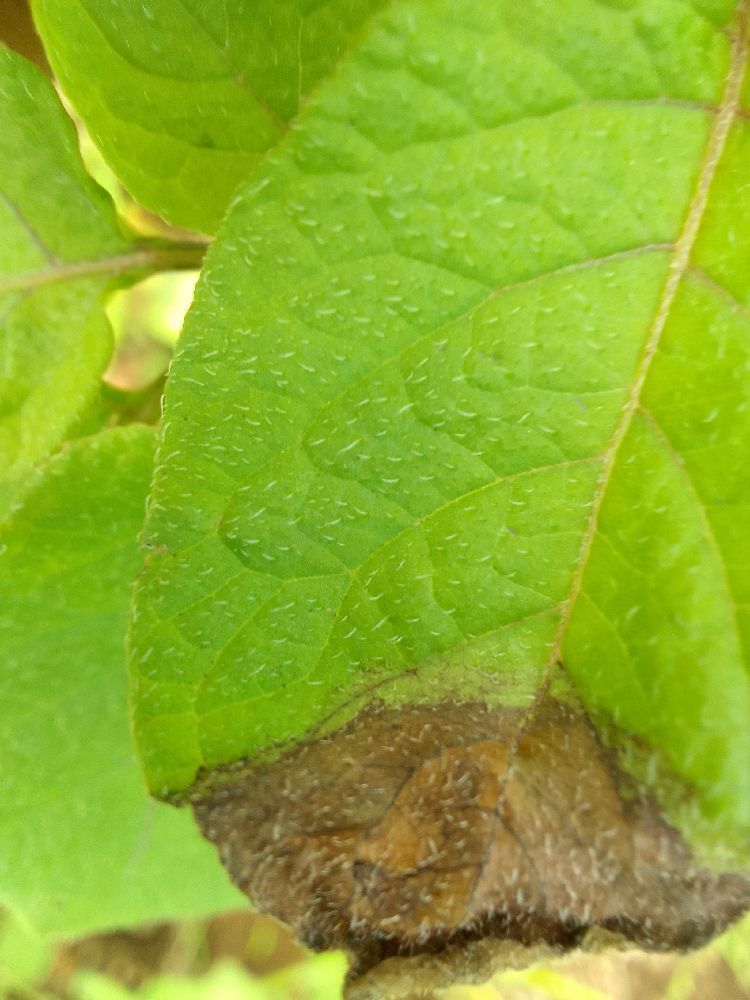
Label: Late blight